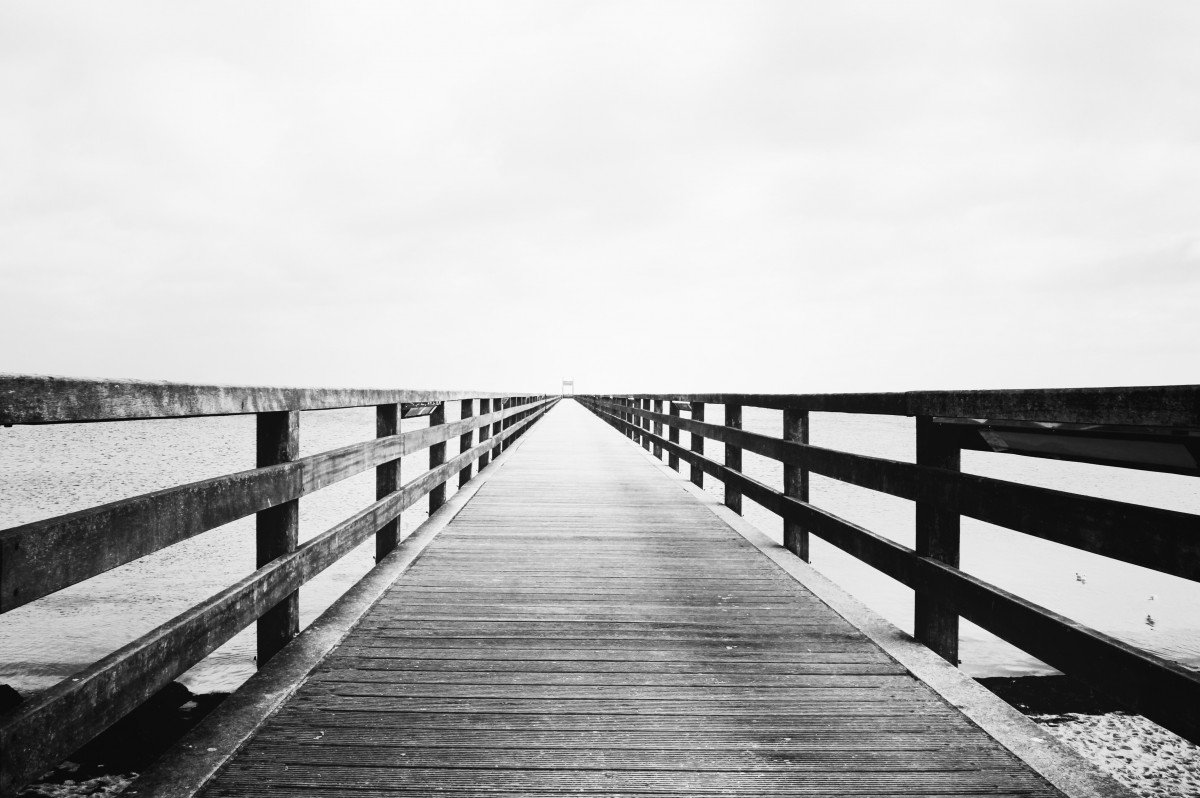
Tags: bridge, pier, walkway, line, symmetry